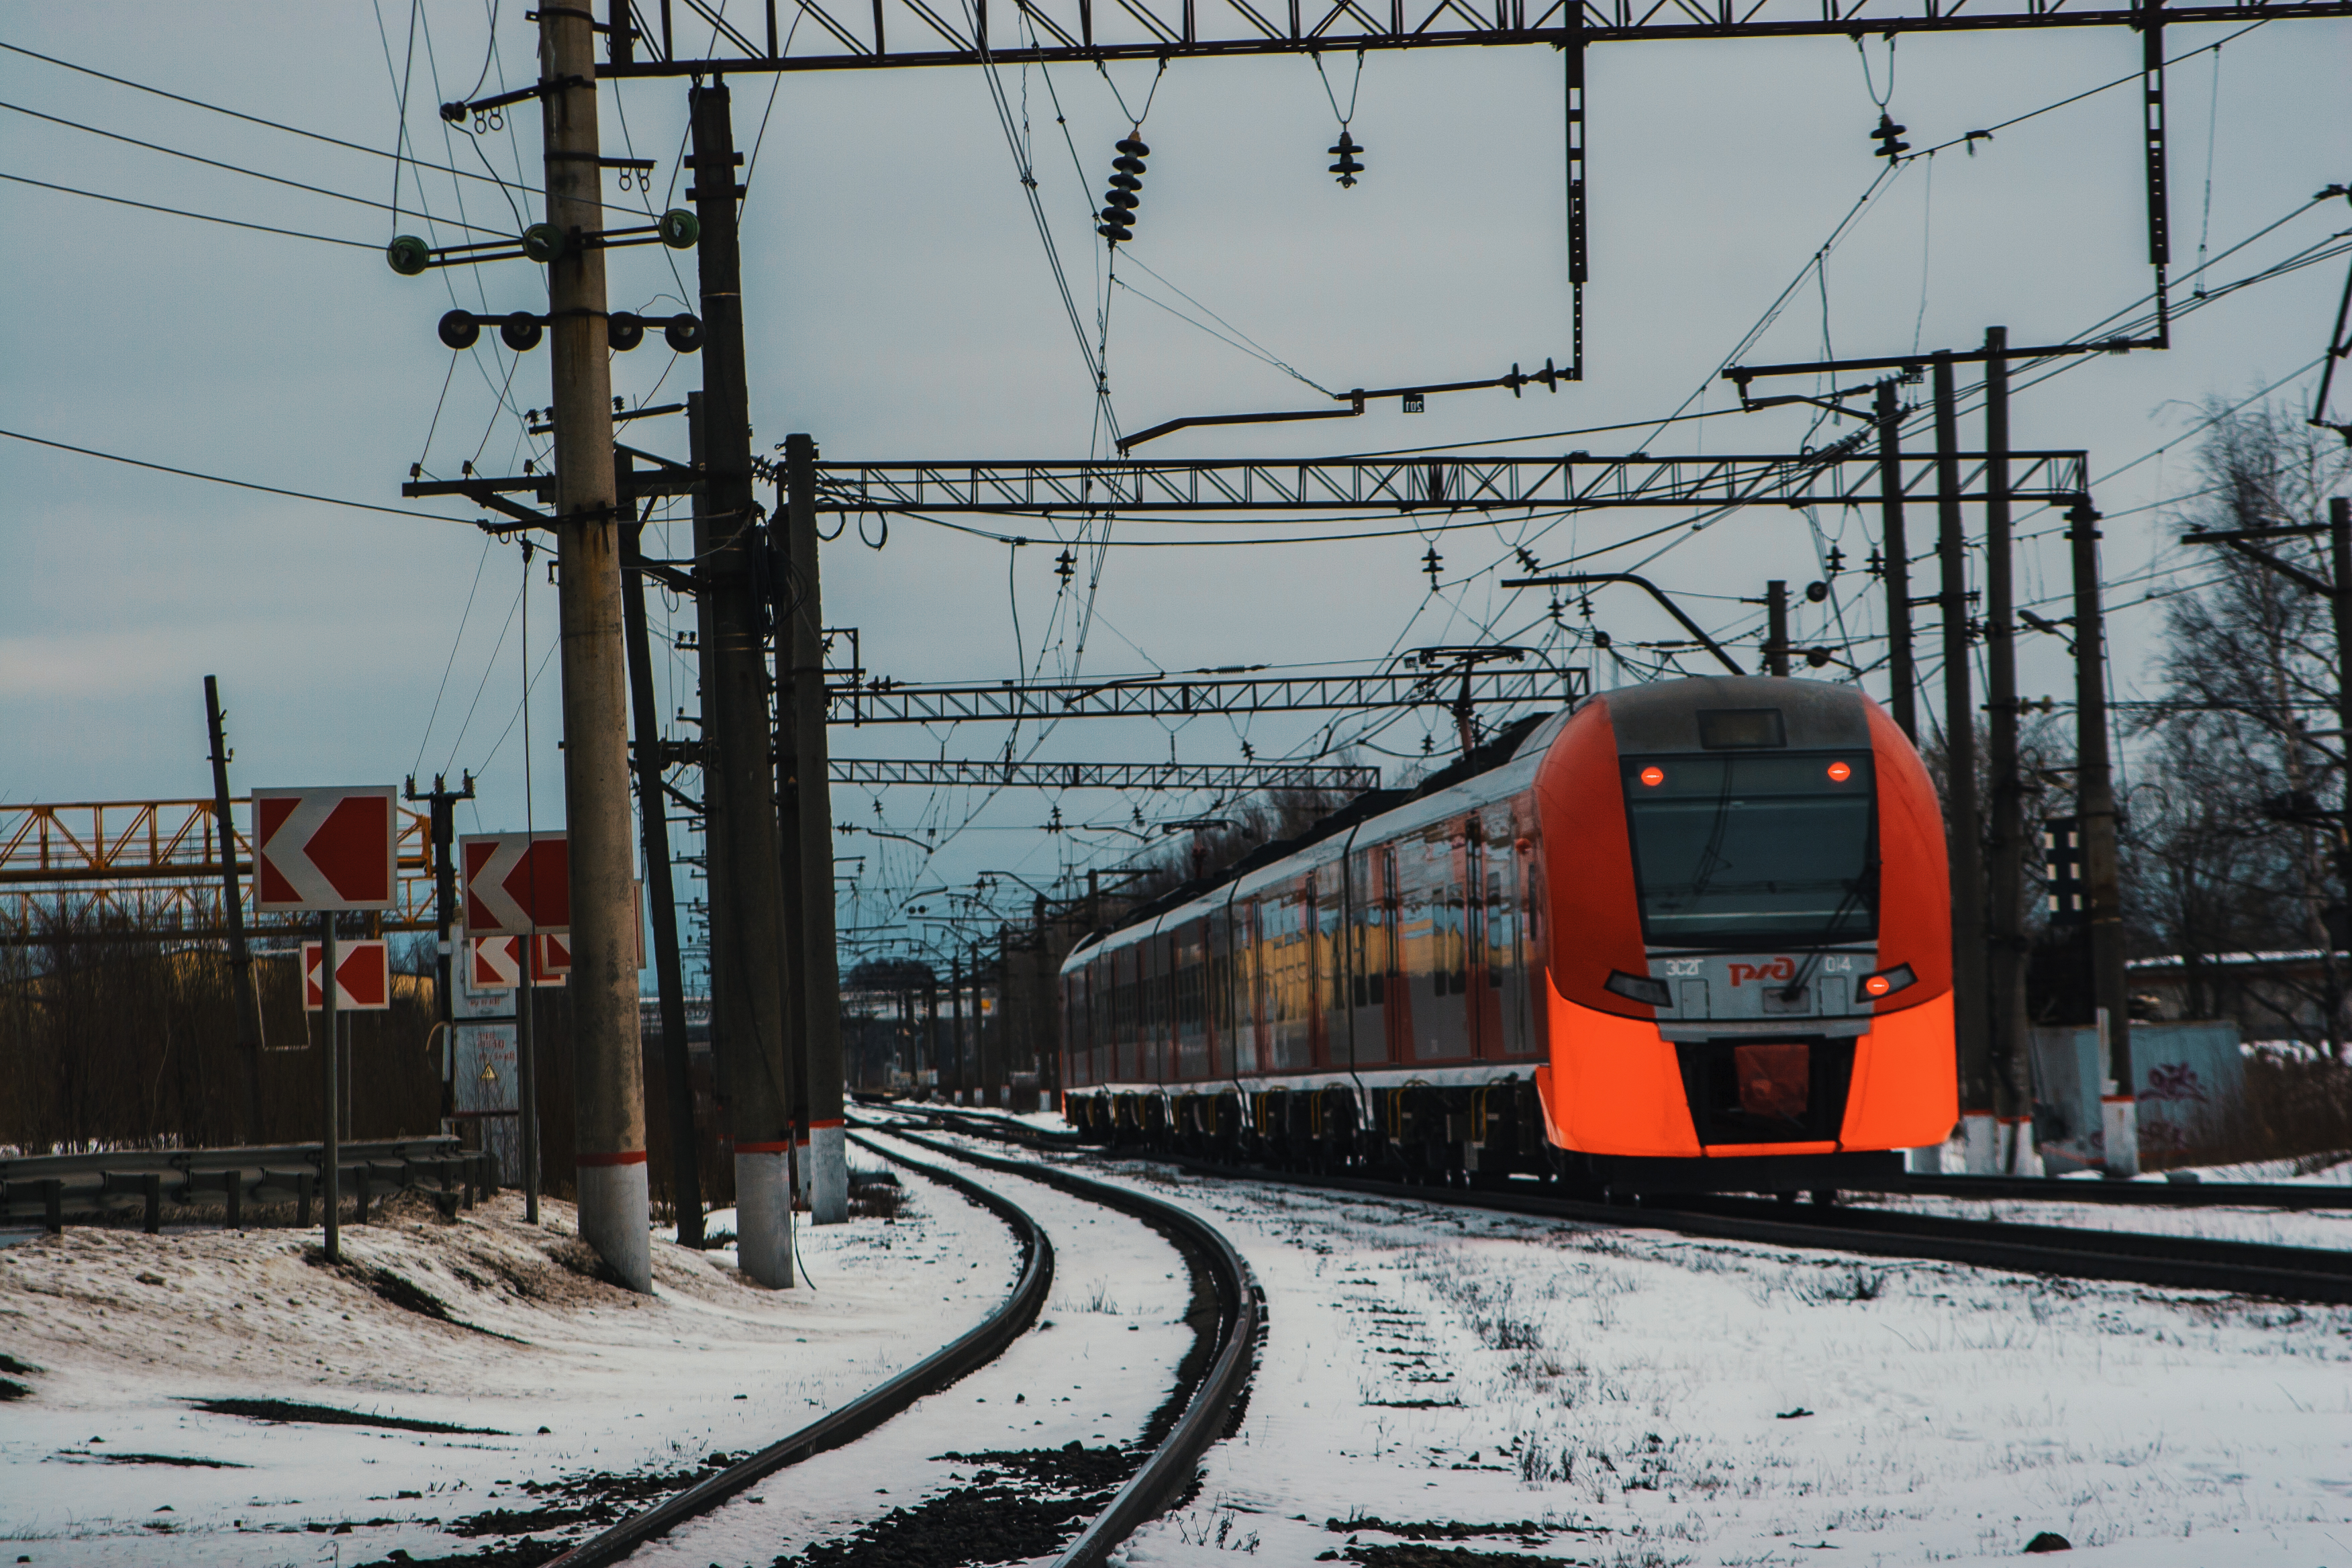
images, train, sky, vehicle, snow, rolling stock, electricity, overhead power line, track, mode of transport, plant, railway, rolling, windscreen wiper, locomotive, slope, railroad car, tree, thoroughfare, electrical supply, public transport, landscape, freezing, passenger car, public utility, cloud, metal, winter, electric locomotive, train station, wire, steel, metro, engineering, precipitation, transport, electrical network, electrical wiring